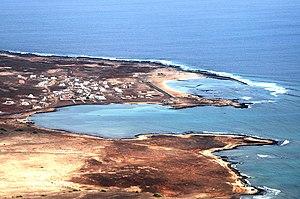
Le Festival de Baía das Gatas est un festival de musique cap-verdien très populaire. Sorte de « Woodstock africain », il se tient chaque année en août à Baía das Gatas, sur l'île de São Vicente, depuis 1984.
Baía das Gatas est une localité du Cap-Vert, située sur l'île de São Vicente, à moins de 10 km de Mindelo, la capitale de l'île.